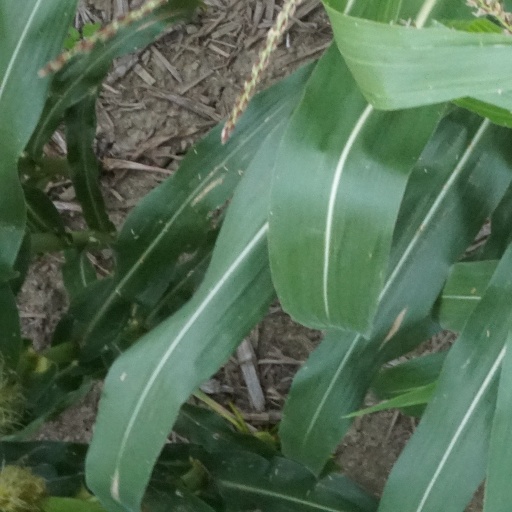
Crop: maize; corn